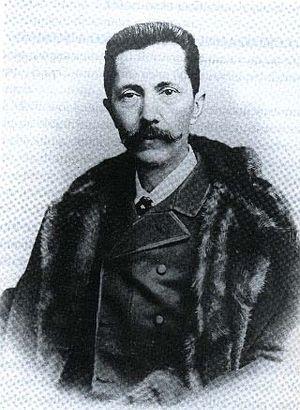
Giulio Bizzozero est un médecin italien du XIXᵉ siècle. Il est considéré comme le père de l'histologie italienne, ainsi que l'un des plus importants précurseurs de la médecine préventive.